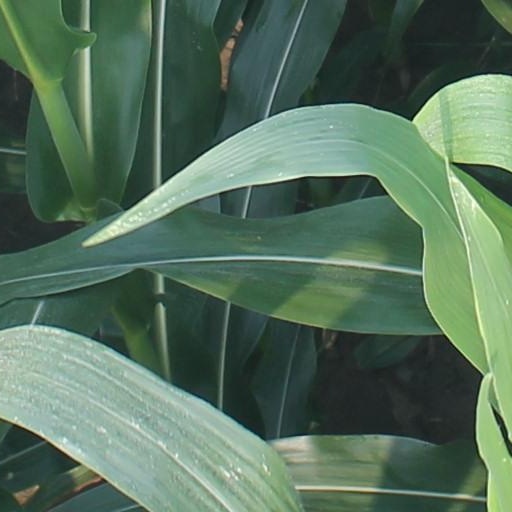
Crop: maize; corn